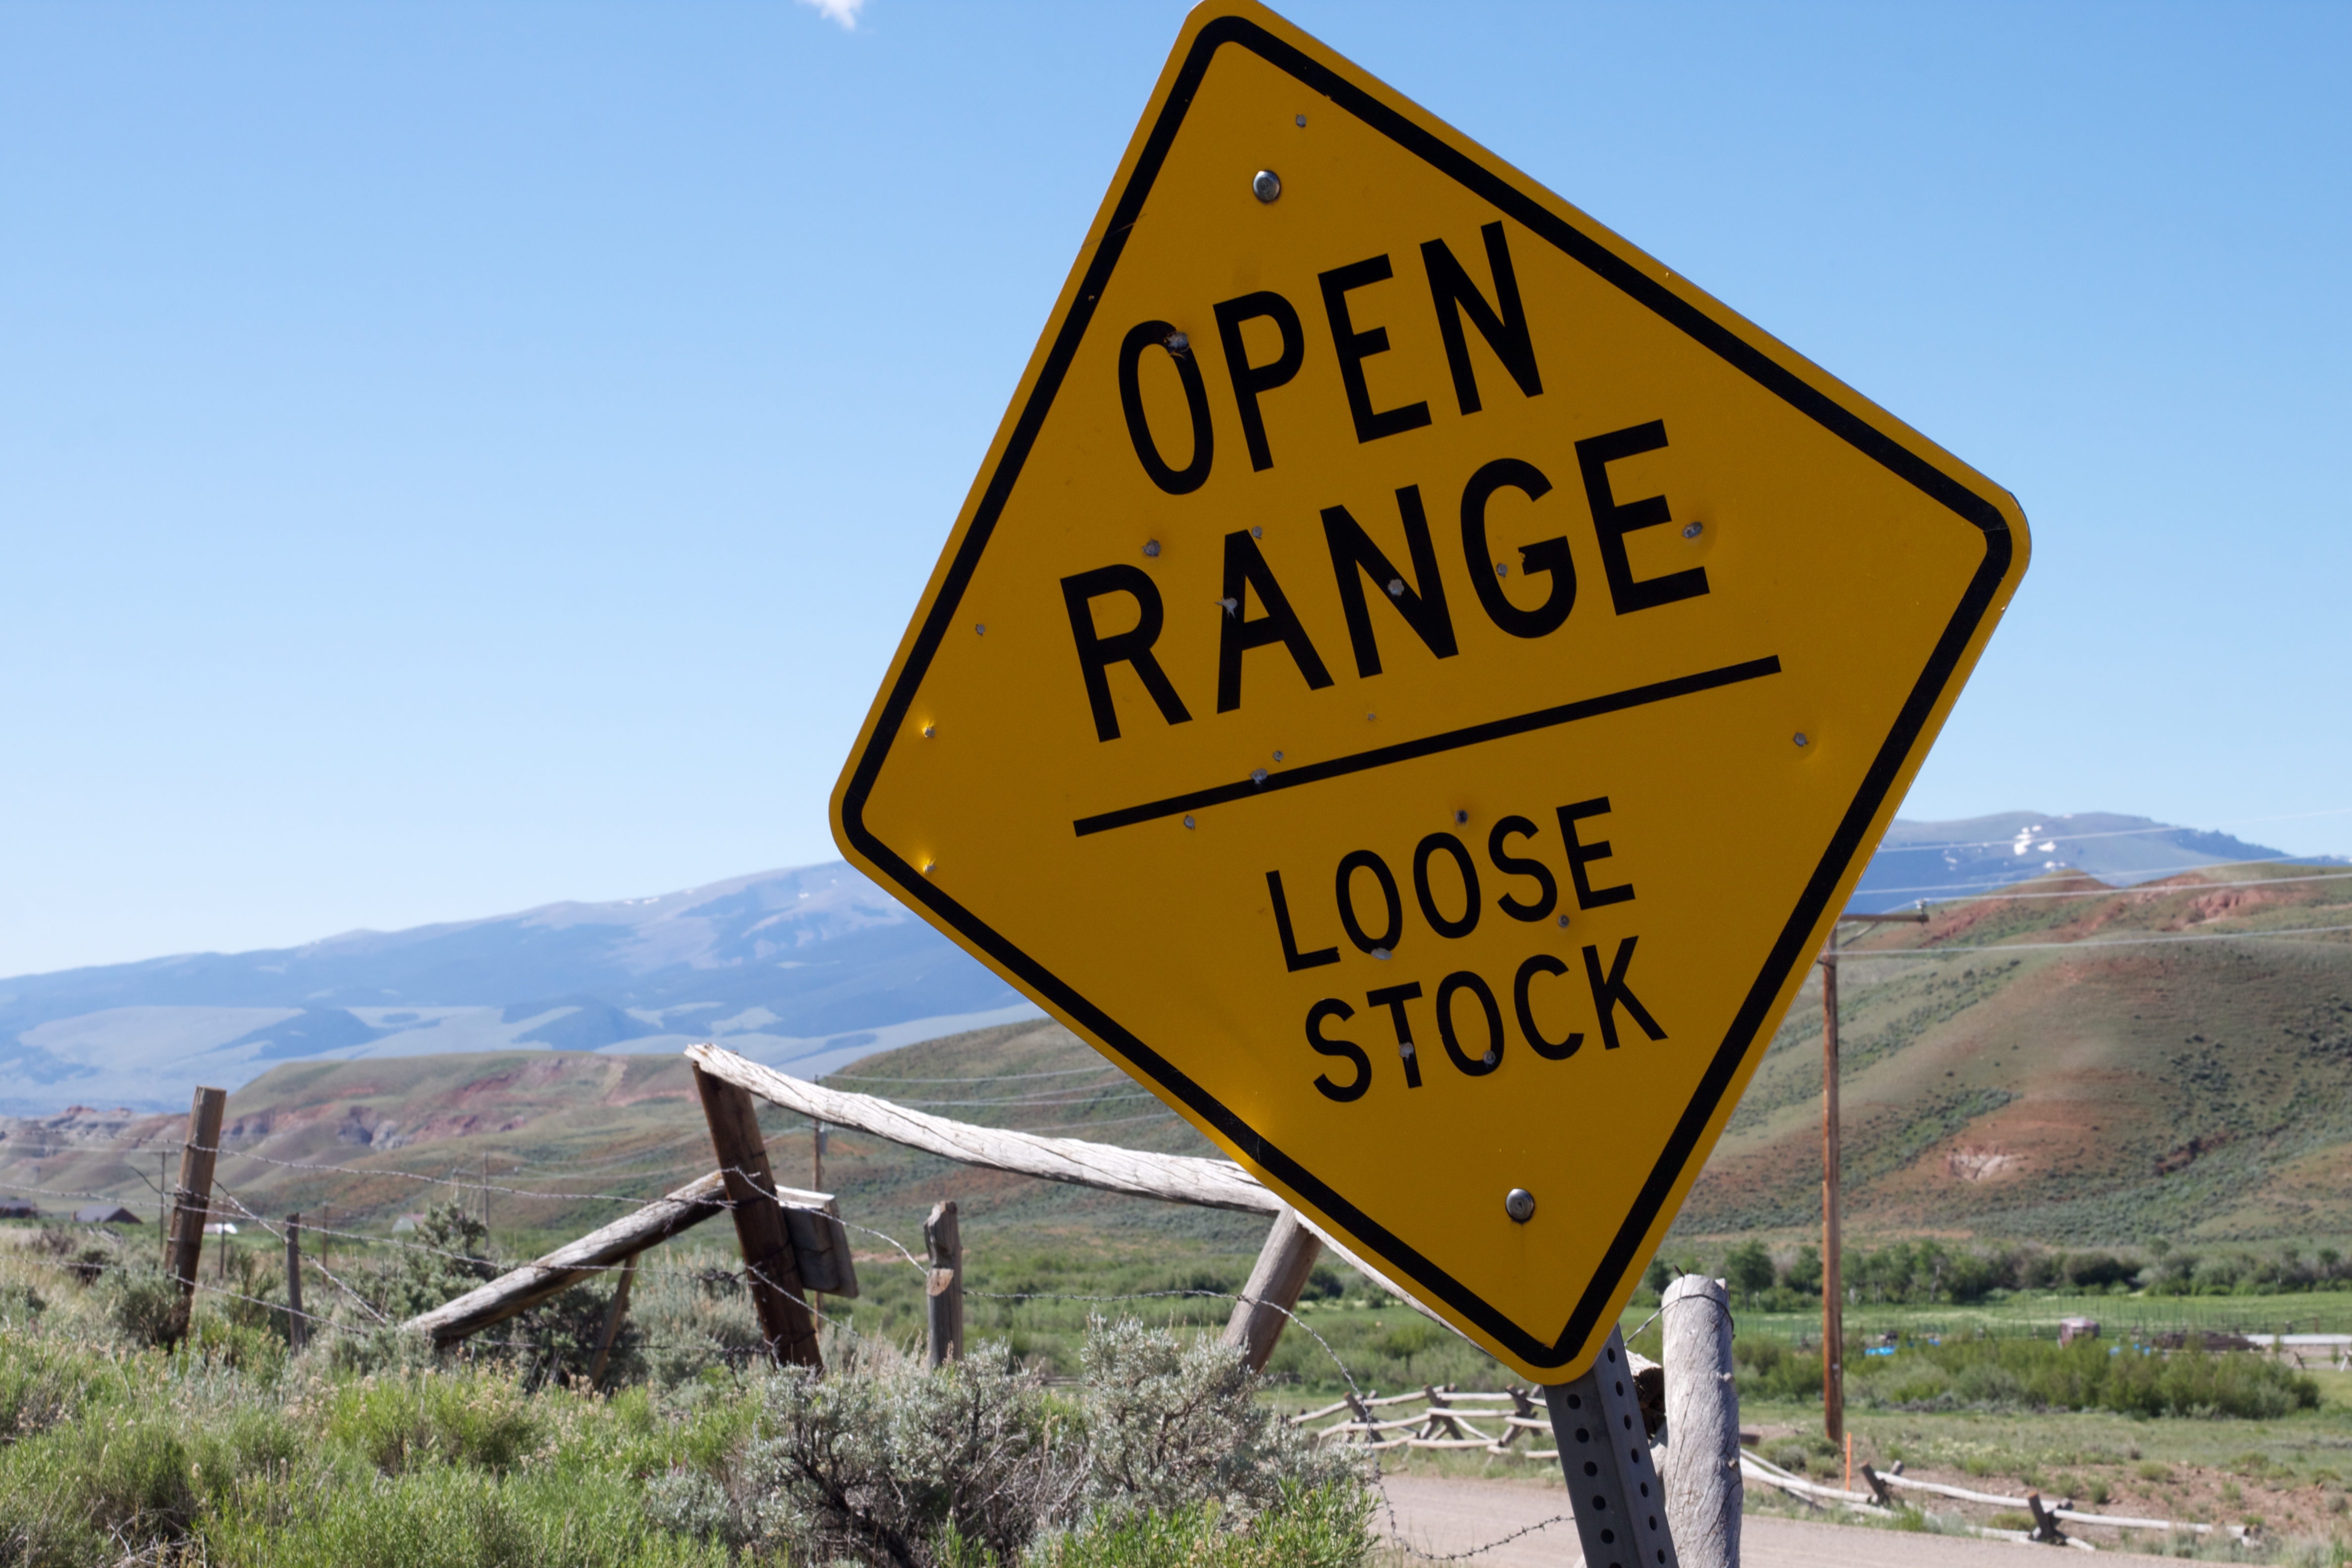
open, road, sign, street sign, signage, road trip, odyssey, hurleylounge, wyoming, traffic sign